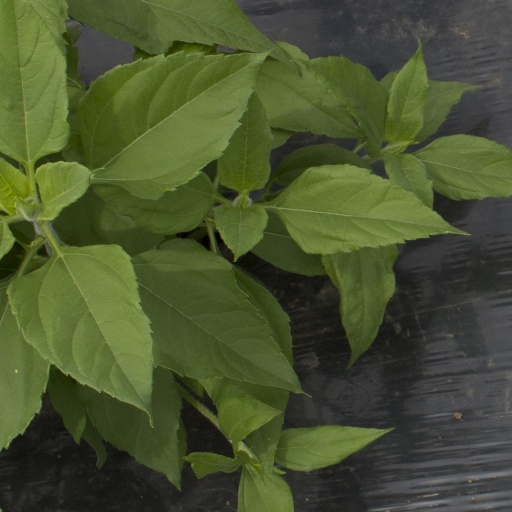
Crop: Jerusalem artichoke